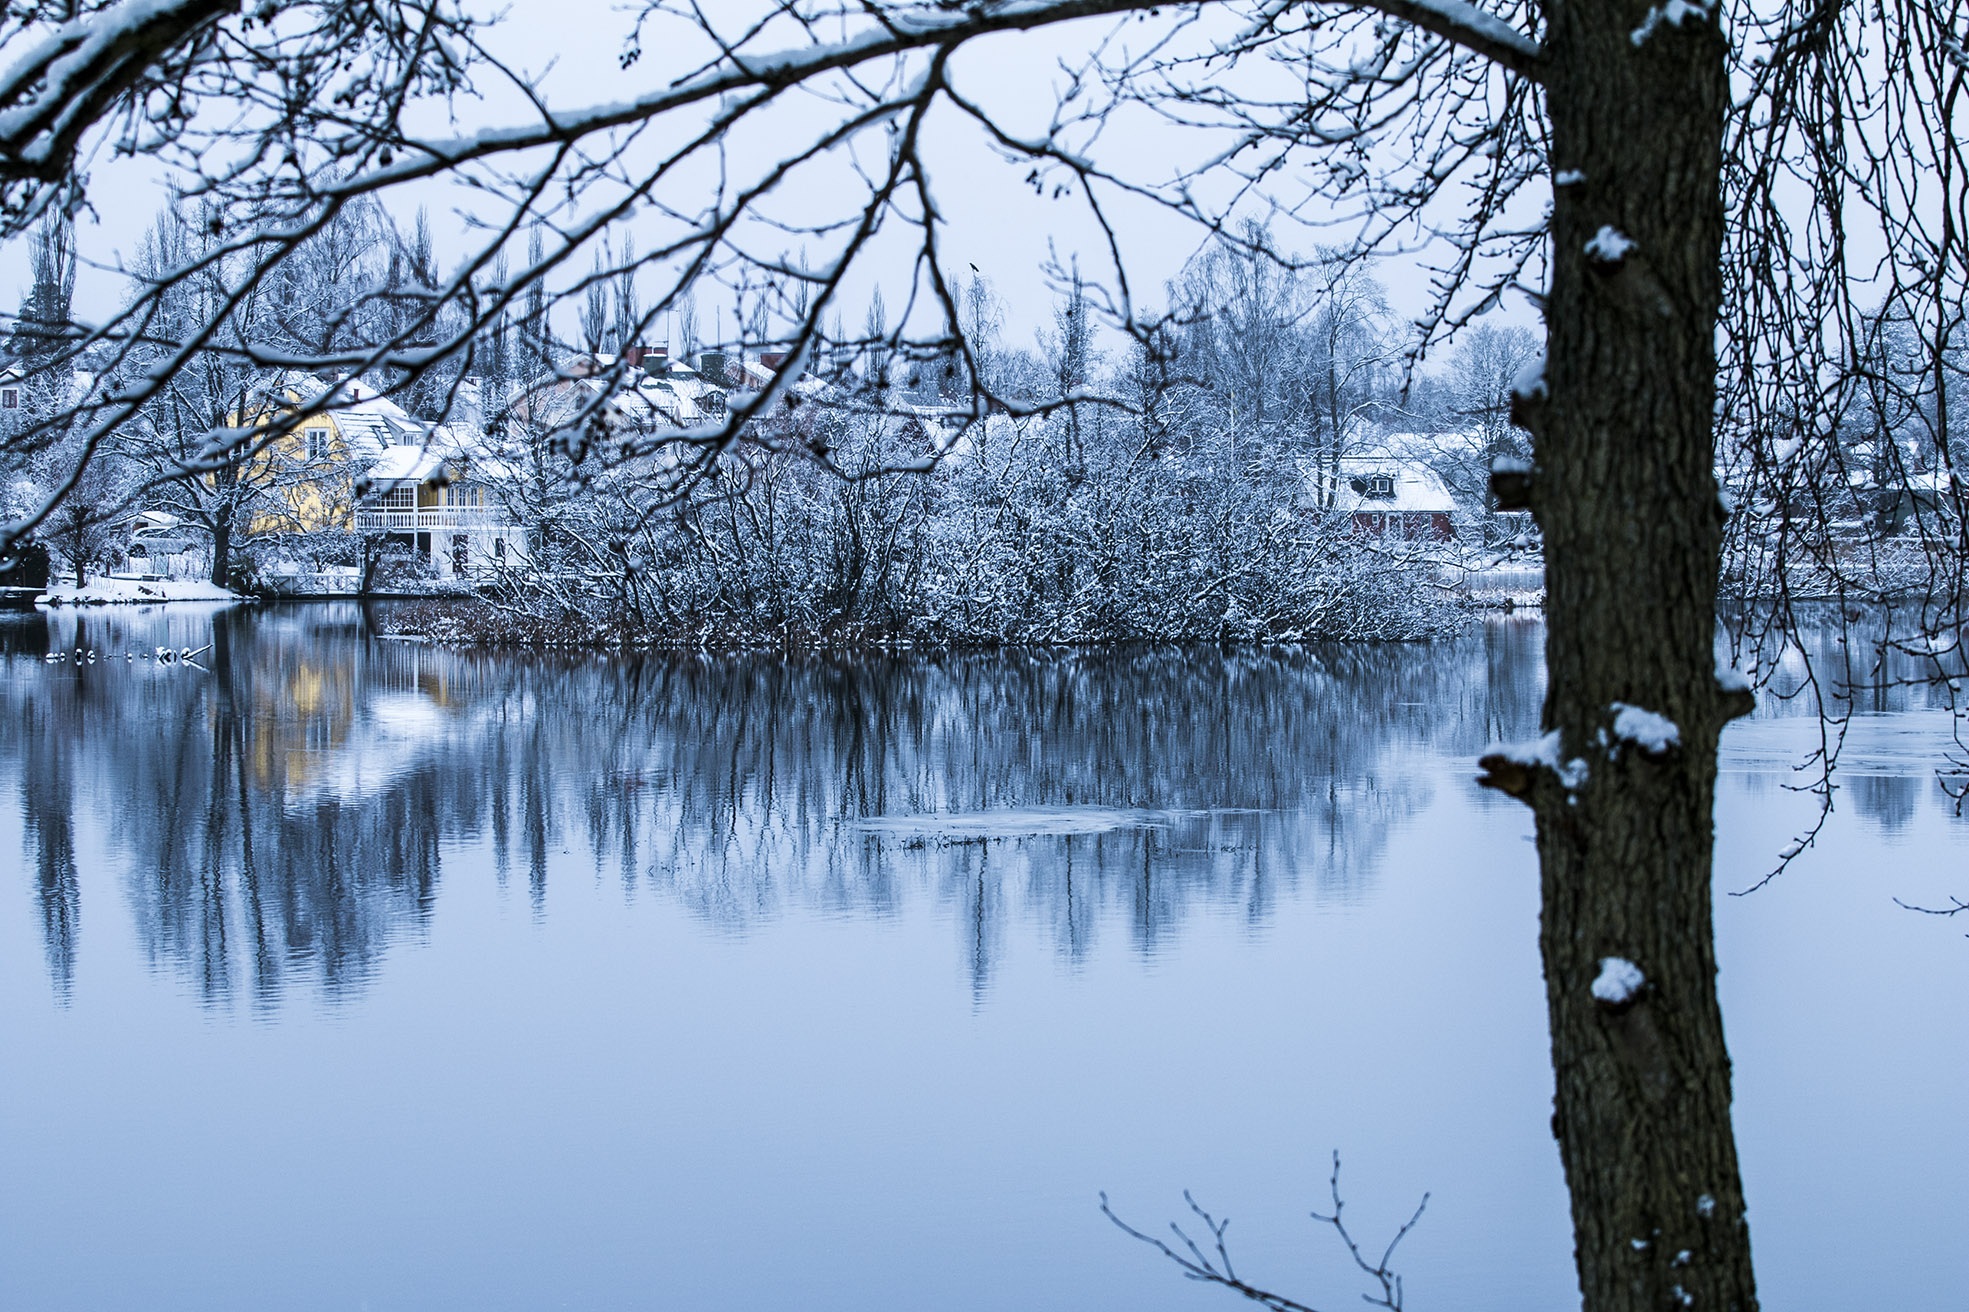
landscape, tree, water, nature, branch, snow, cold, winter, plant, flower, lake, frost, river, ice, reflection, autumn, weather, season, branches, freezing, atmospheric phenomenon, woody plant